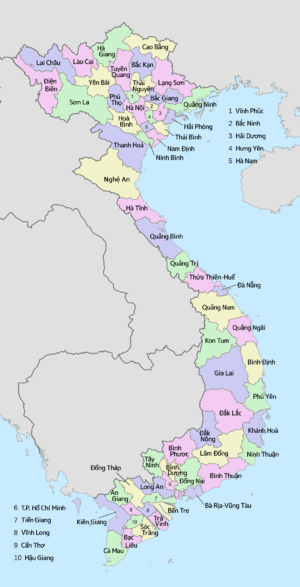
Le Viêt Nam est divisé en 58 provinces. Il y a aussi cinq municipalités qui ont une organisation administrative et exécutive similaire aux provinces.